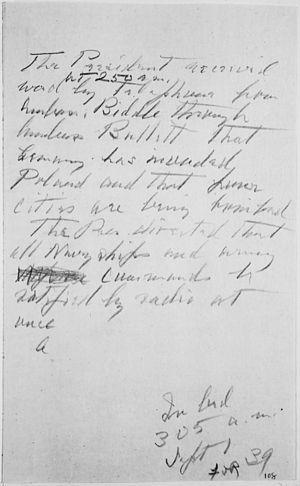
Annoncé par un discours du président des États-Unis Franklin D. Roosevelt le 6 janvier 1942, le Victory Program est un plan d'économie de guerre destiné à permettre à l'économie américaine de devenir « l'arsenal des Alliés » durant la Seconde Guerre mondiale en produisant des quantités croissantes de matériel de guerre. Roosevelt confie à son ministre de la Guerre Henry Stimson le soin de le concrétiser.